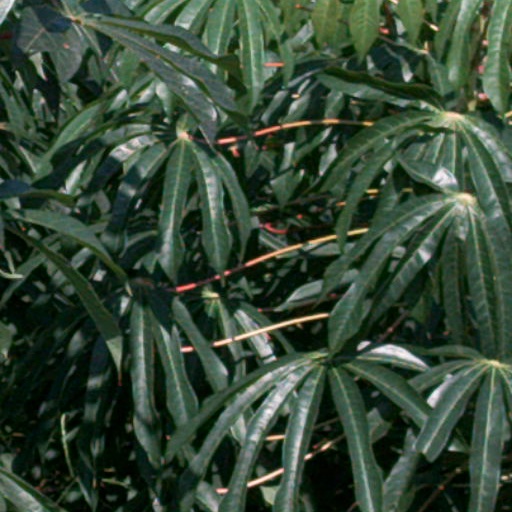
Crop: cassava